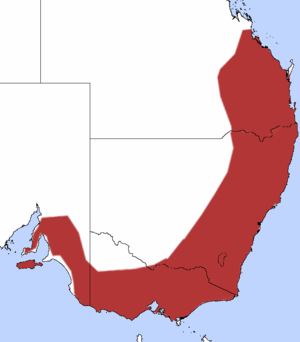
L'Acanthize ridé est une espèce de passereaux appartenant à la famille des Acanthizidae.